Amos G. Throop

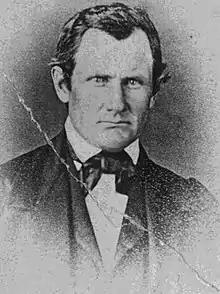
Throop in 1840

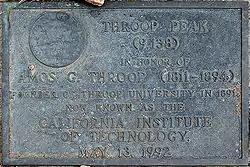
Plaque on Throop Peak

Amos Gager Throop (1811–1894) was an American businessman and politician in Chicago, Illinois during the 1840s and 1850s. Most famously he was known for being a staunch abolitionist prior to the Civil War. He served as a Chicago alderman from the 4th Ward from 1849 through 1853. In Chicago, he lost two campaigns to be that city's mayor in 1852 and 1854. In both elections he was the nominee of the little-known Temperance Party, facing tough opposition from the Democratic Party. At the time of the Great Chicago Fire Throop was the City Treasurer of Chicago. He was instrumental in securing financing from New York to rebuild the wooden frontier town into a city of brick and mortar. Grateful Chicagoans renamed Main Street to Throop Street. Many years later and after moving to California, he was finally elected mayor—of Pasadena, California in 1888.